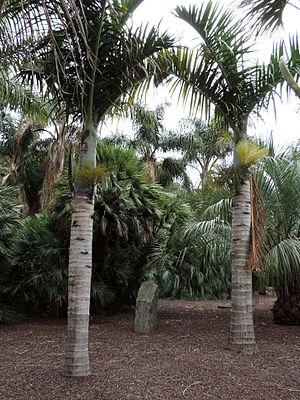
Cet article présente une liste des espèces végétales endémiques de Rodrigues, dont les noms scientifiques sont classés selon l'ordre alphabétique.